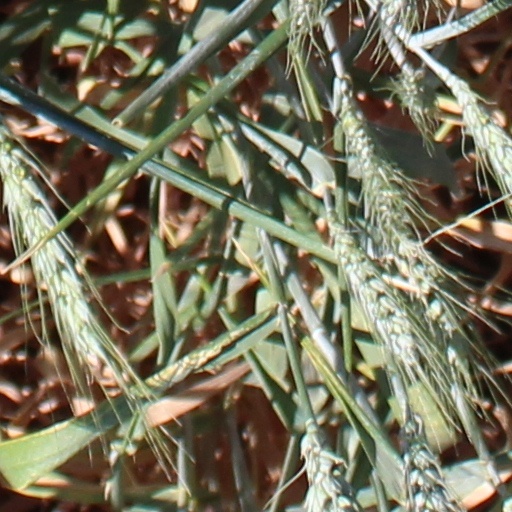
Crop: wheat